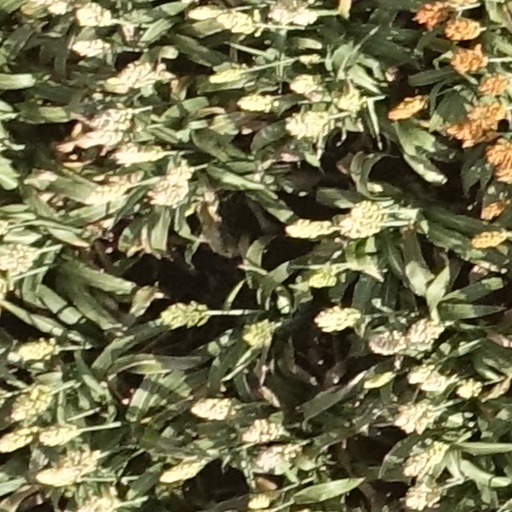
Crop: sorghum